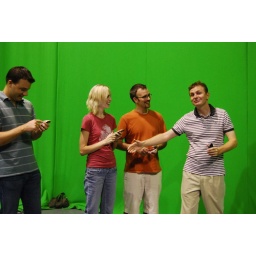
It's all about the branding - we used the green screen in the animation studio before the demo of how you animate!